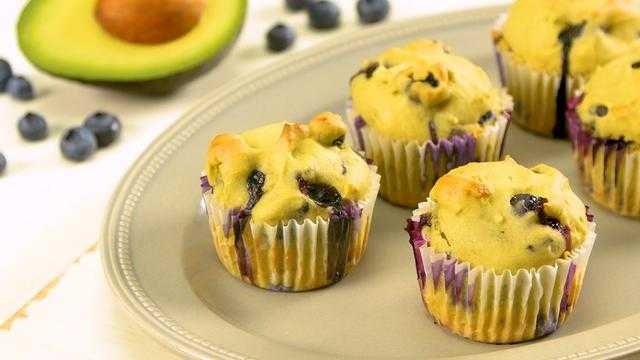
Label: Blueberry